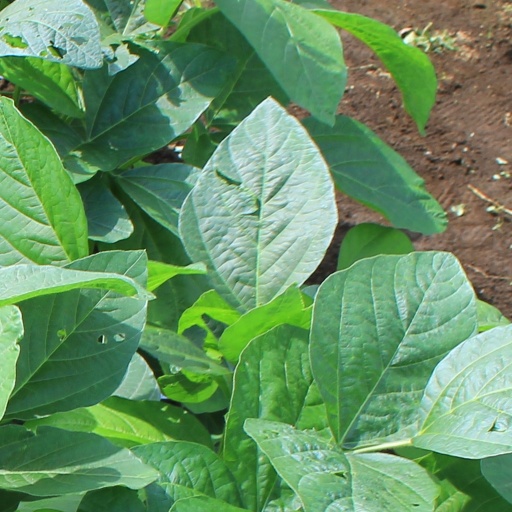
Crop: soybean